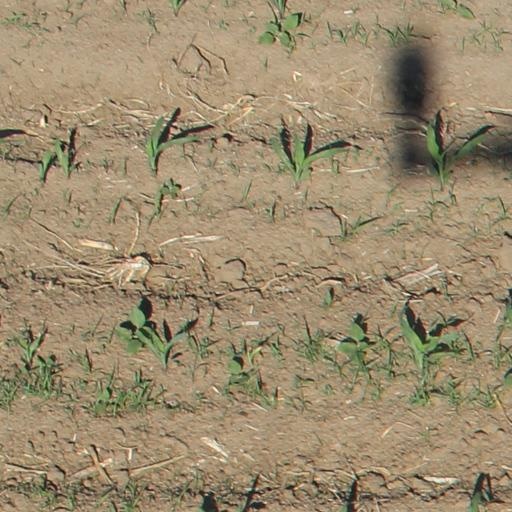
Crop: maize; corn